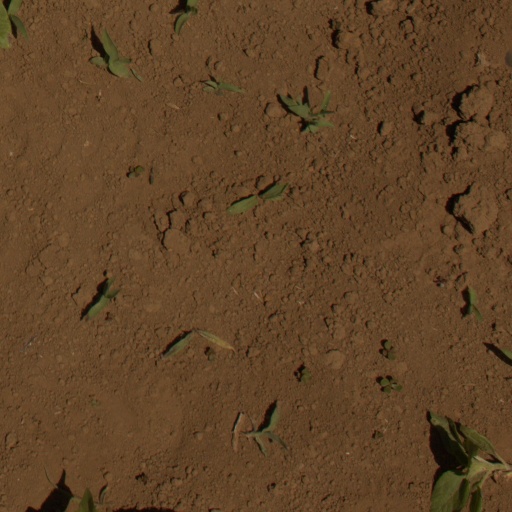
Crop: Jerusalem artichoke